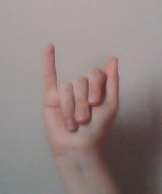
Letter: meem